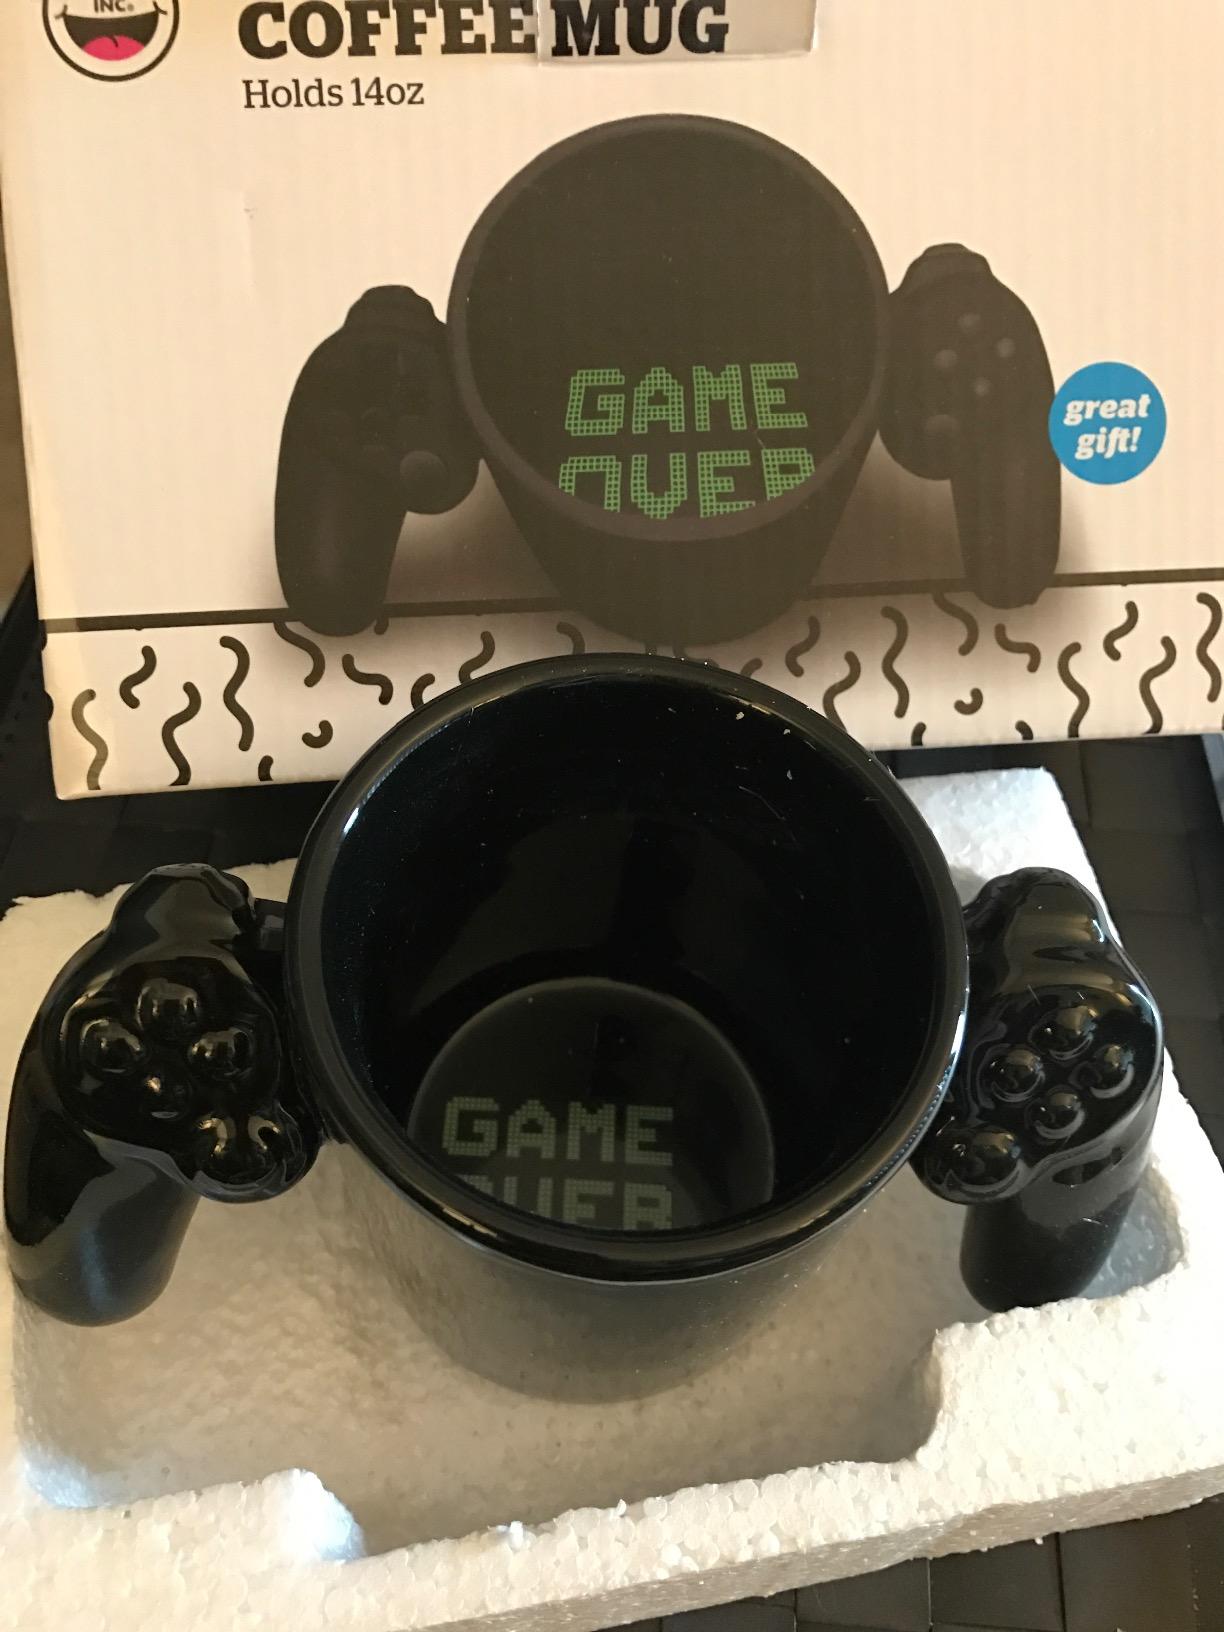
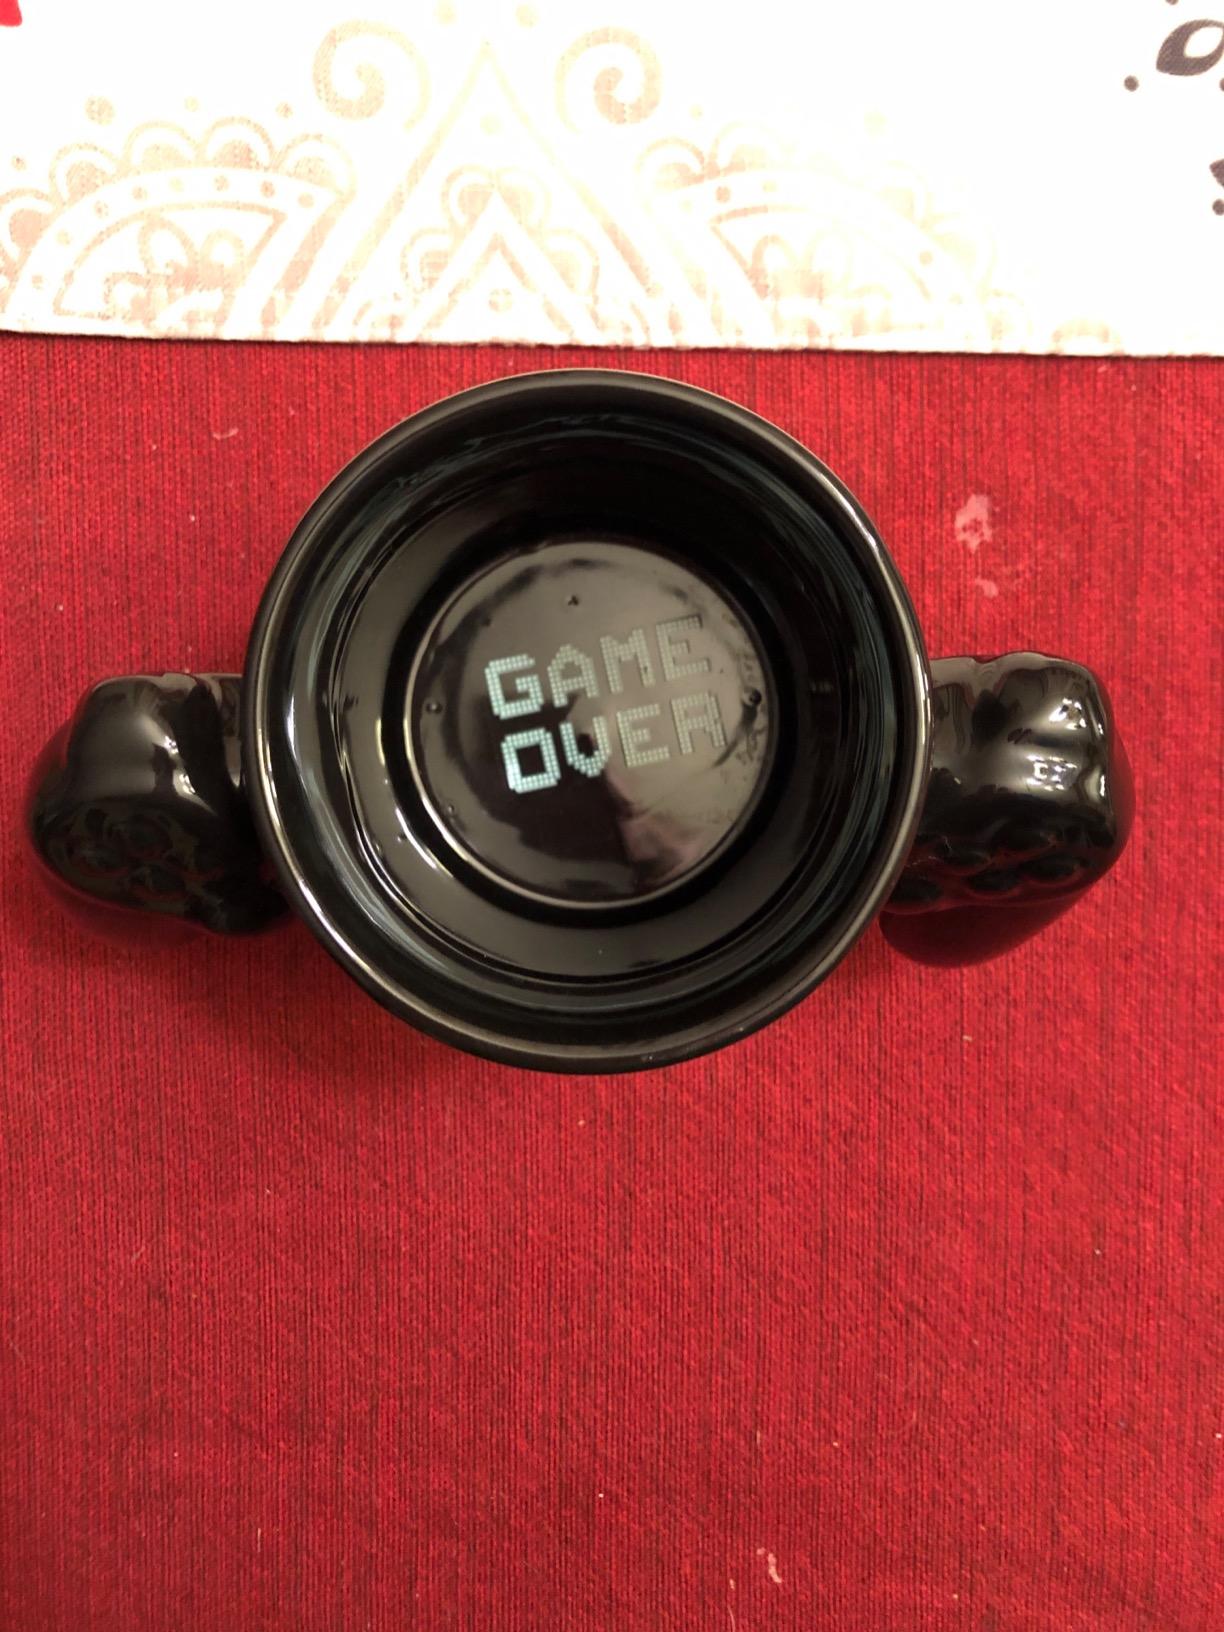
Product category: items_mug
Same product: yes